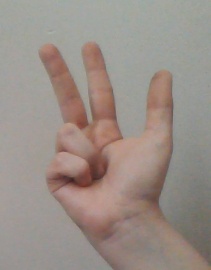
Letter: al